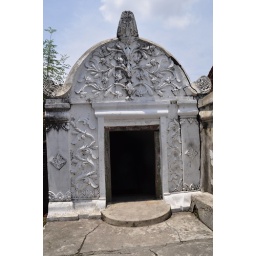
Tamansari The water castle near Kraton